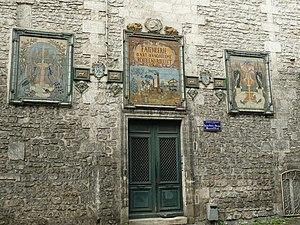
Ancienne faïencerie Roullet-Renoleau, Angoulême, Charente, France
La faïence de Charente apparaît au milieu du XVIIIᵉ siècle et plusieurs faïenceries ont existé jusqu'à nos jours. La plus connue, les « faïences d'art d'Angoulême » fut fondée par Alfred Renoleau.